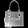
Label: Bag